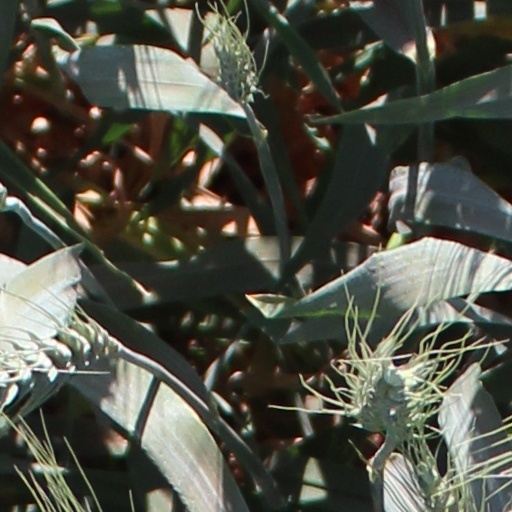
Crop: wheat